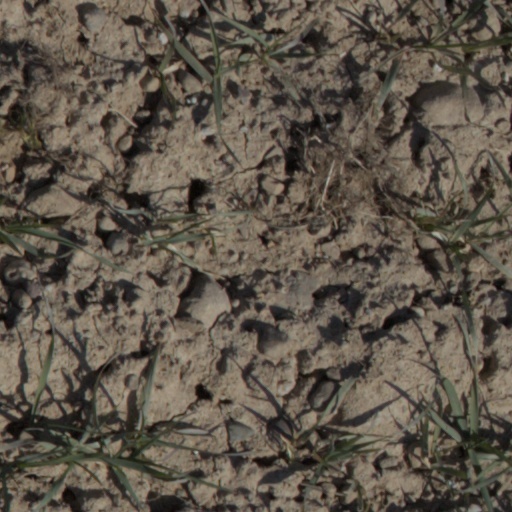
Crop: wheat